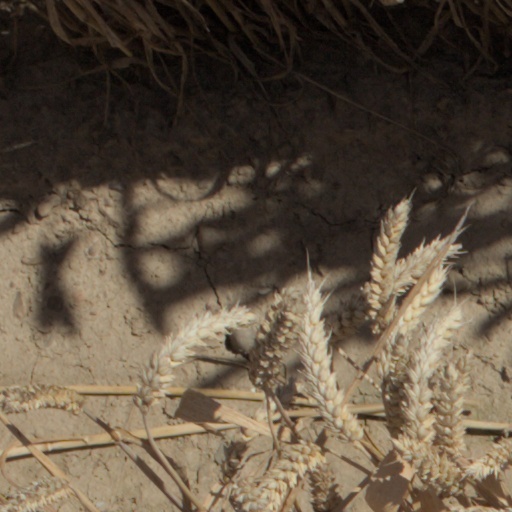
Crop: wheat